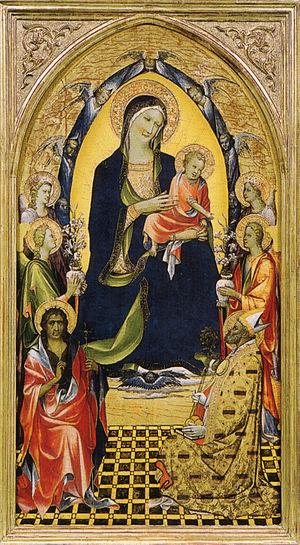
La Galleria dell'Accademia est un musée de Florence abrité par l'Académie du dessin de Florence créée en 1562, transférée dans ses bâtiments en 1784, situé 58-60 rue Ricasoli, entre le Duomo et la Piazza San Marco, lors de la création de l'Académie des beaux-arts de Florence.